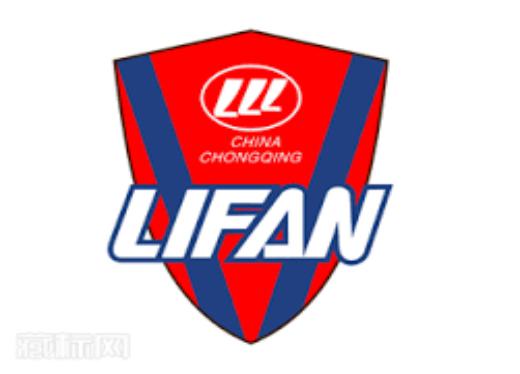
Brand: lifan-2
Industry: Transportation